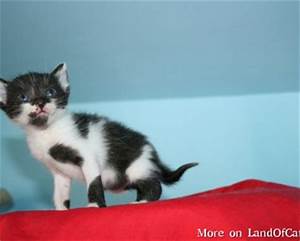
Label: gatto